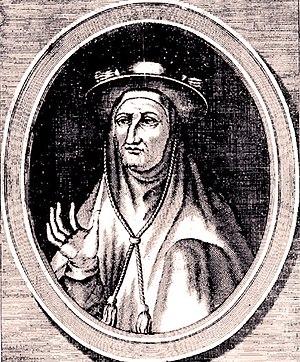
Cardinal Étienne de Suisy
Le procès de l'ordre du Temple est une affaire judiciaire internationale du XIVᵉ siècle. L'ordre du Temple est accusé en 1307 par la royauté française de plusieurs chefs d'accusation comprenant l'hérésie, la simonie, la sodomie et l'idolâtrie. Cette affaire prend une ampleur particulière car elle met en cause un ordre militaire composé de religieux et également parce qu'elle est une des conséquences de la lutte entre le roi de France Philippe le Bel et le pape Boniface VIII. L'affaire débute au matin du vendredi 13 octobre 1307, et se termine avec la bulle papale Considerantes dudum fulminée par Clément V le 6 mai 1312 et la mort du maître de l'ordre Jacques de Molay sur le bûcher le 11 ou 18 mars 1314. Les biens de l'ordre sont dispersés dans les années qui suivent, notamment le 10 juin 1317 lorsque le pape Jean XXII reconnaît par la bulle papale Ad fructus uberes l'existence de l'ordre de Montesa dans le royaume d'Aragon, ainsi que le 14 mars 1319 en ce qui concerne l'Ordre du Christ dans le royaume du Portugal.
Étienne de Suisy, le cardinal de Bruges, est un cardinal français né à Suisy près de Laon en Picardie et mort le 10 décembre 1311 à Vienne.